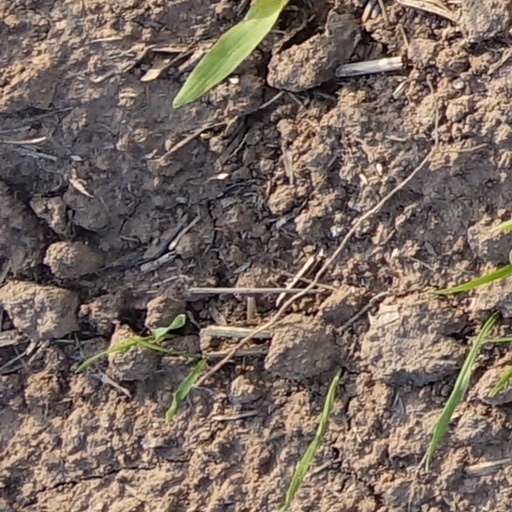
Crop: wheat